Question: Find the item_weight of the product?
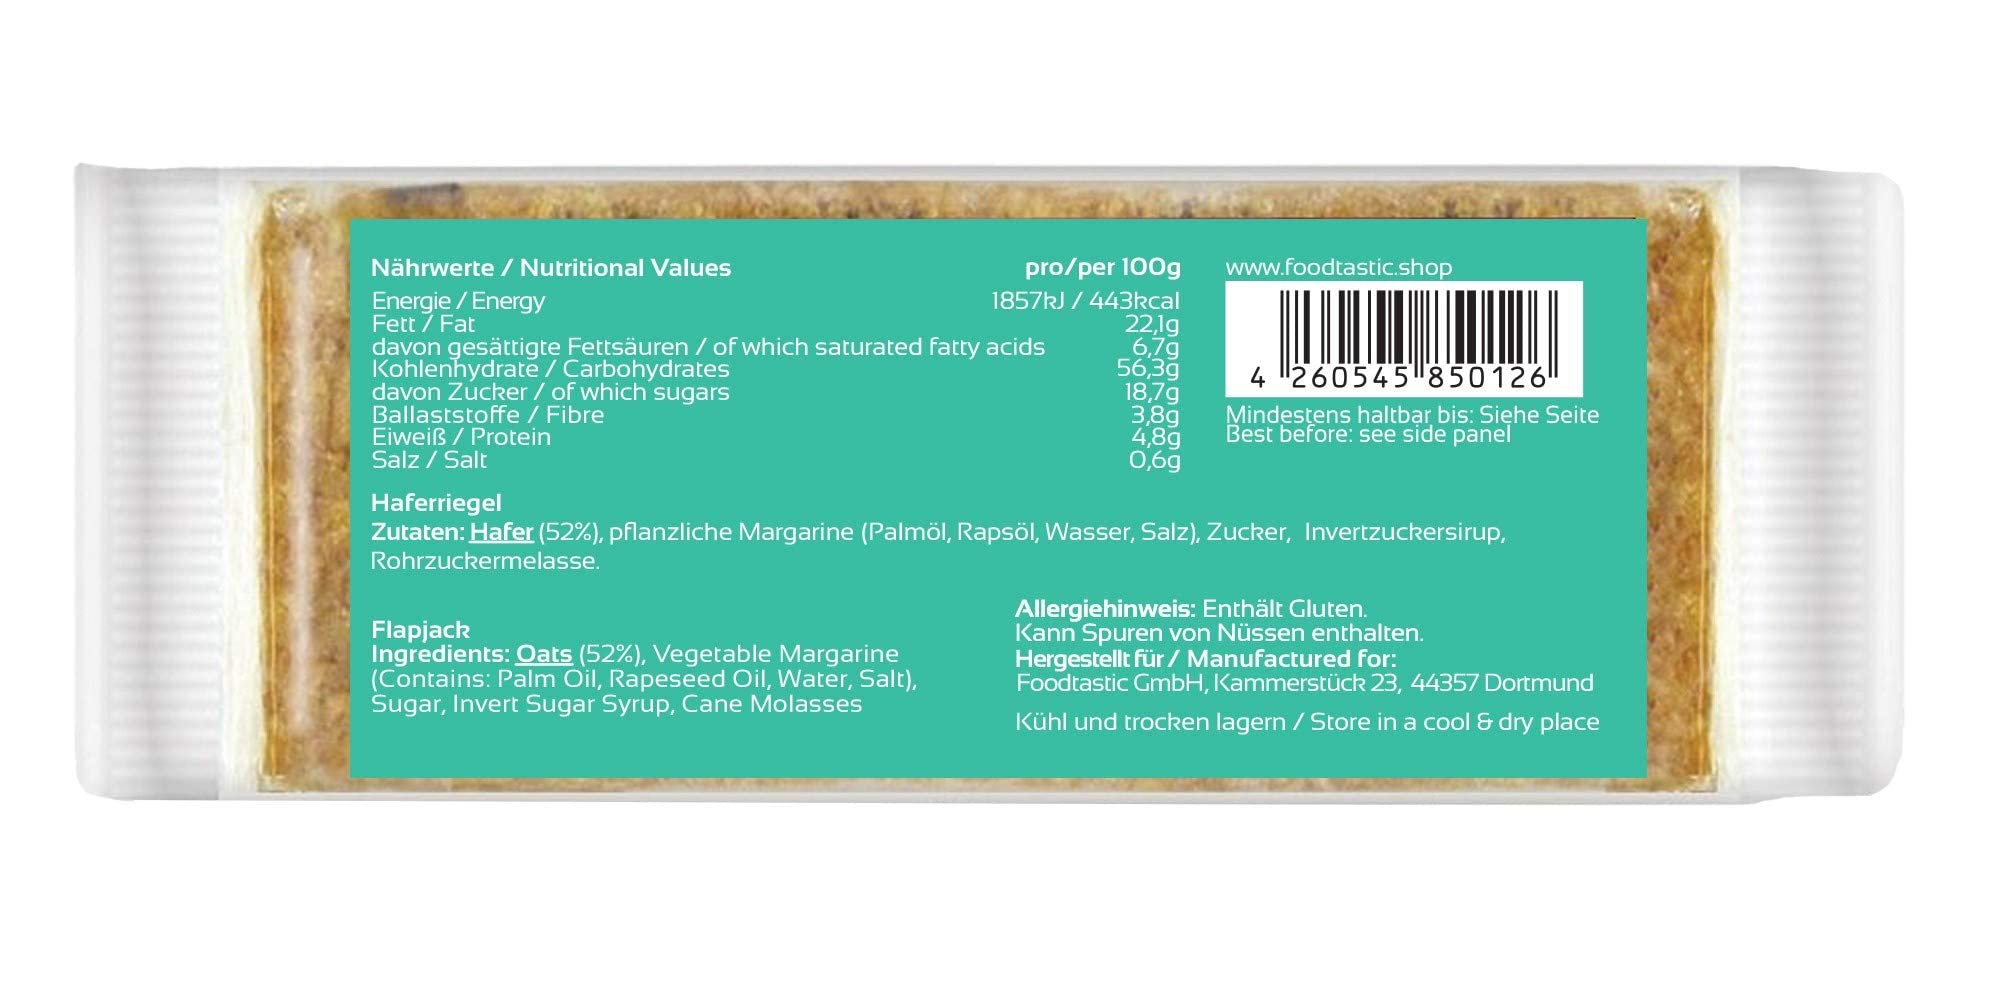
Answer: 100.0 gram